Diving equipment

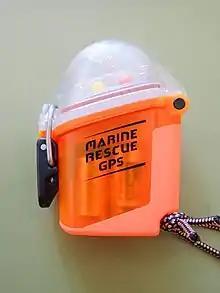
Personal locator beacon for divers - sealed for immersion

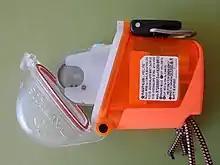
Personal locator beacon for divers - open showing coiled antenna

Backup or redundant equipment is equipment carried in case of failure of the primary equipment. This may be safety critical equipment necessary to allow safe termination of the dive or equipment carried to improve the probability of successfully completing the task of the diving operation if the primary equipment fails. The most common example of the former is bailout gas, carried routinely by solo, technical, and professional scuba divers, and most surface-supplied divers. Solo and technical divers may also carry a backup mask, dive computer, decompression gas and other equipment based on risk assessment for the planned dive. Some backup equipment may be spread amongst a diving team, when instant availability is not critical, this practice is termed team redundancy.